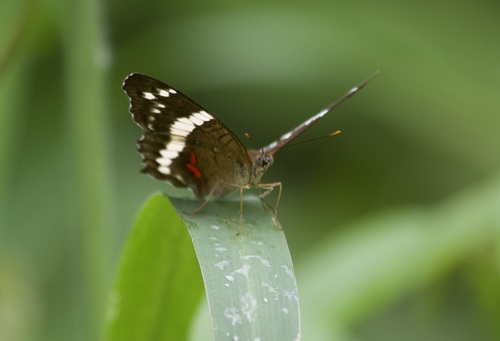
Scientific name: Anartia fatima
Common name: Banded peacock
Family: Nymphalidae
Order: Lepidoptera
Pollinator type: Primary pollinator
Habitat: Open areas and gardens
Geographic range: South America
Conservation status: Least Concern